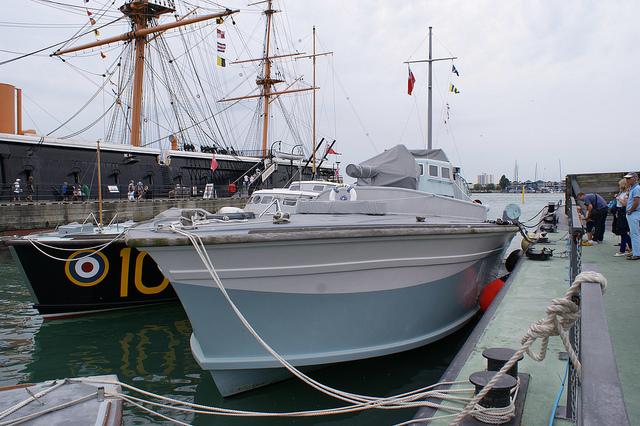
Two boats floating in a harbor next to shore.